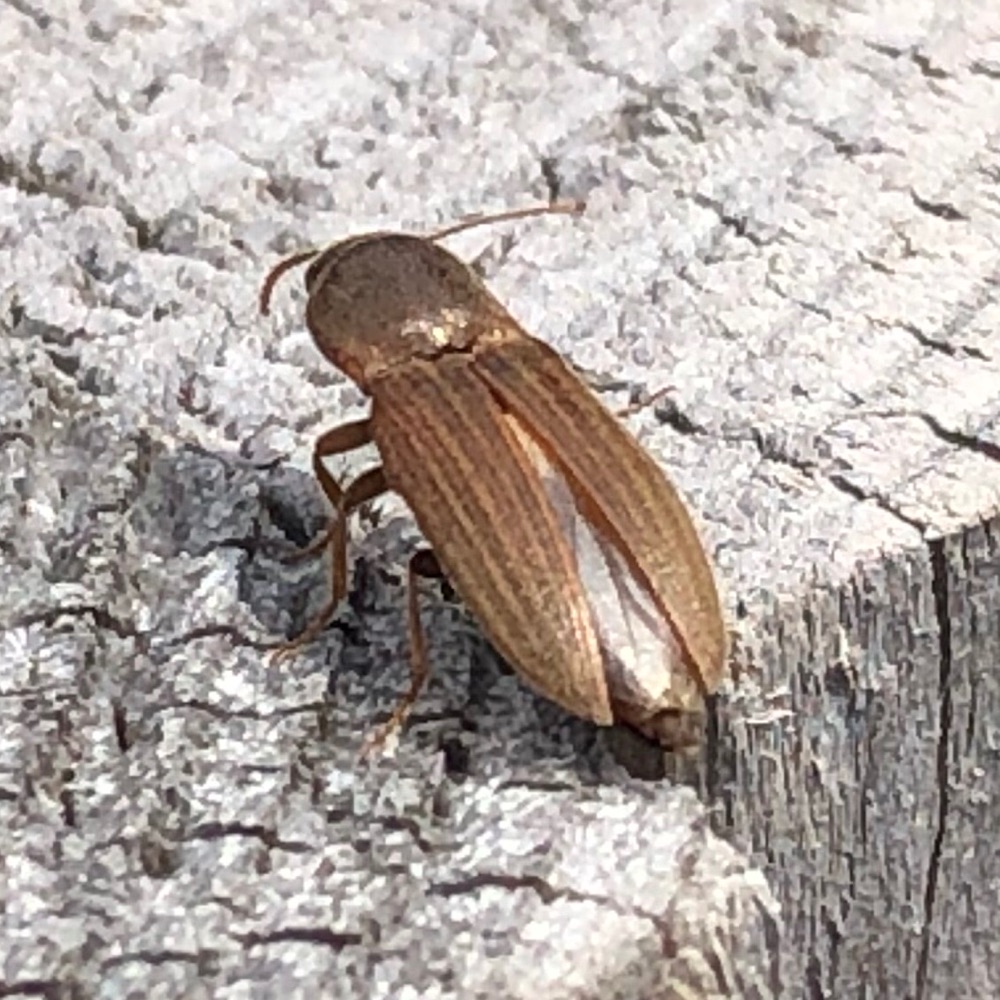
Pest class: clickbeetles_wireworms